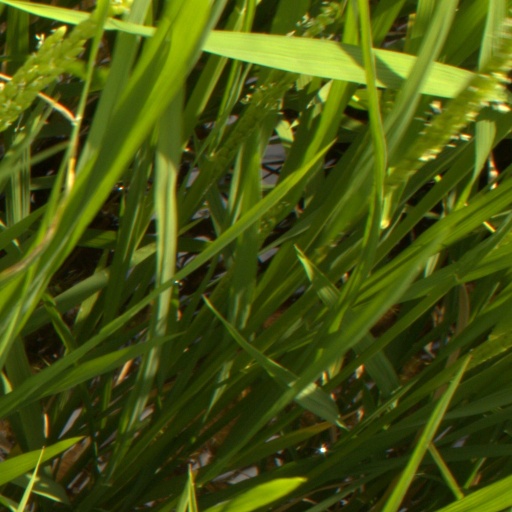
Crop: rice